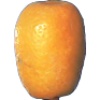
Label: Kumquats 1